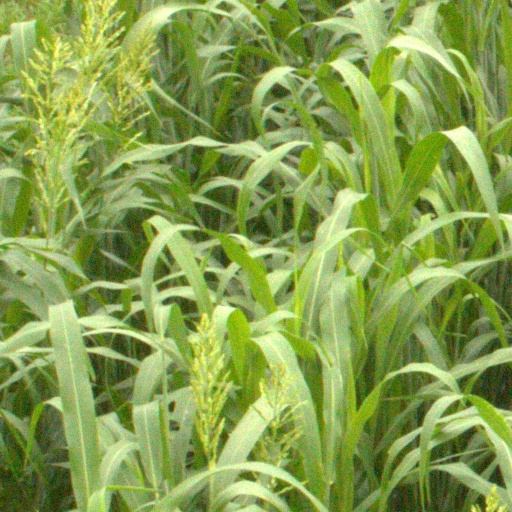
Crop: sorghum